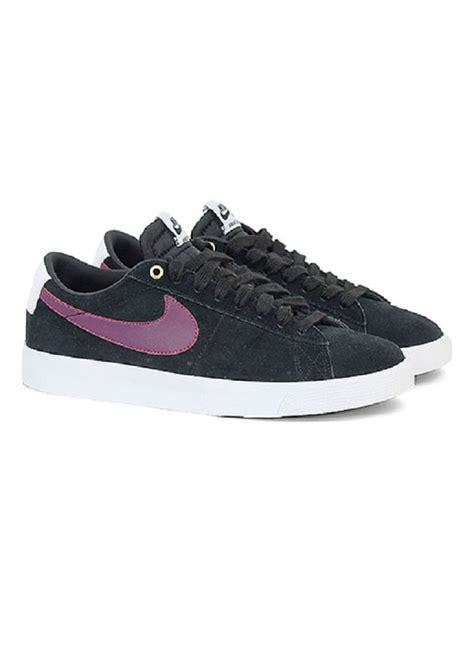
Brand: Nike
Model: Blazer SB